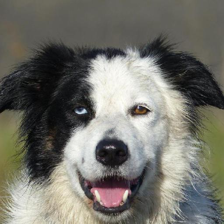
Label: animals